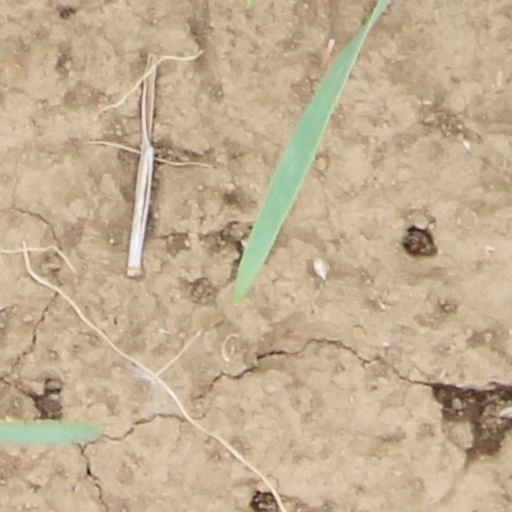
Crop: wheat